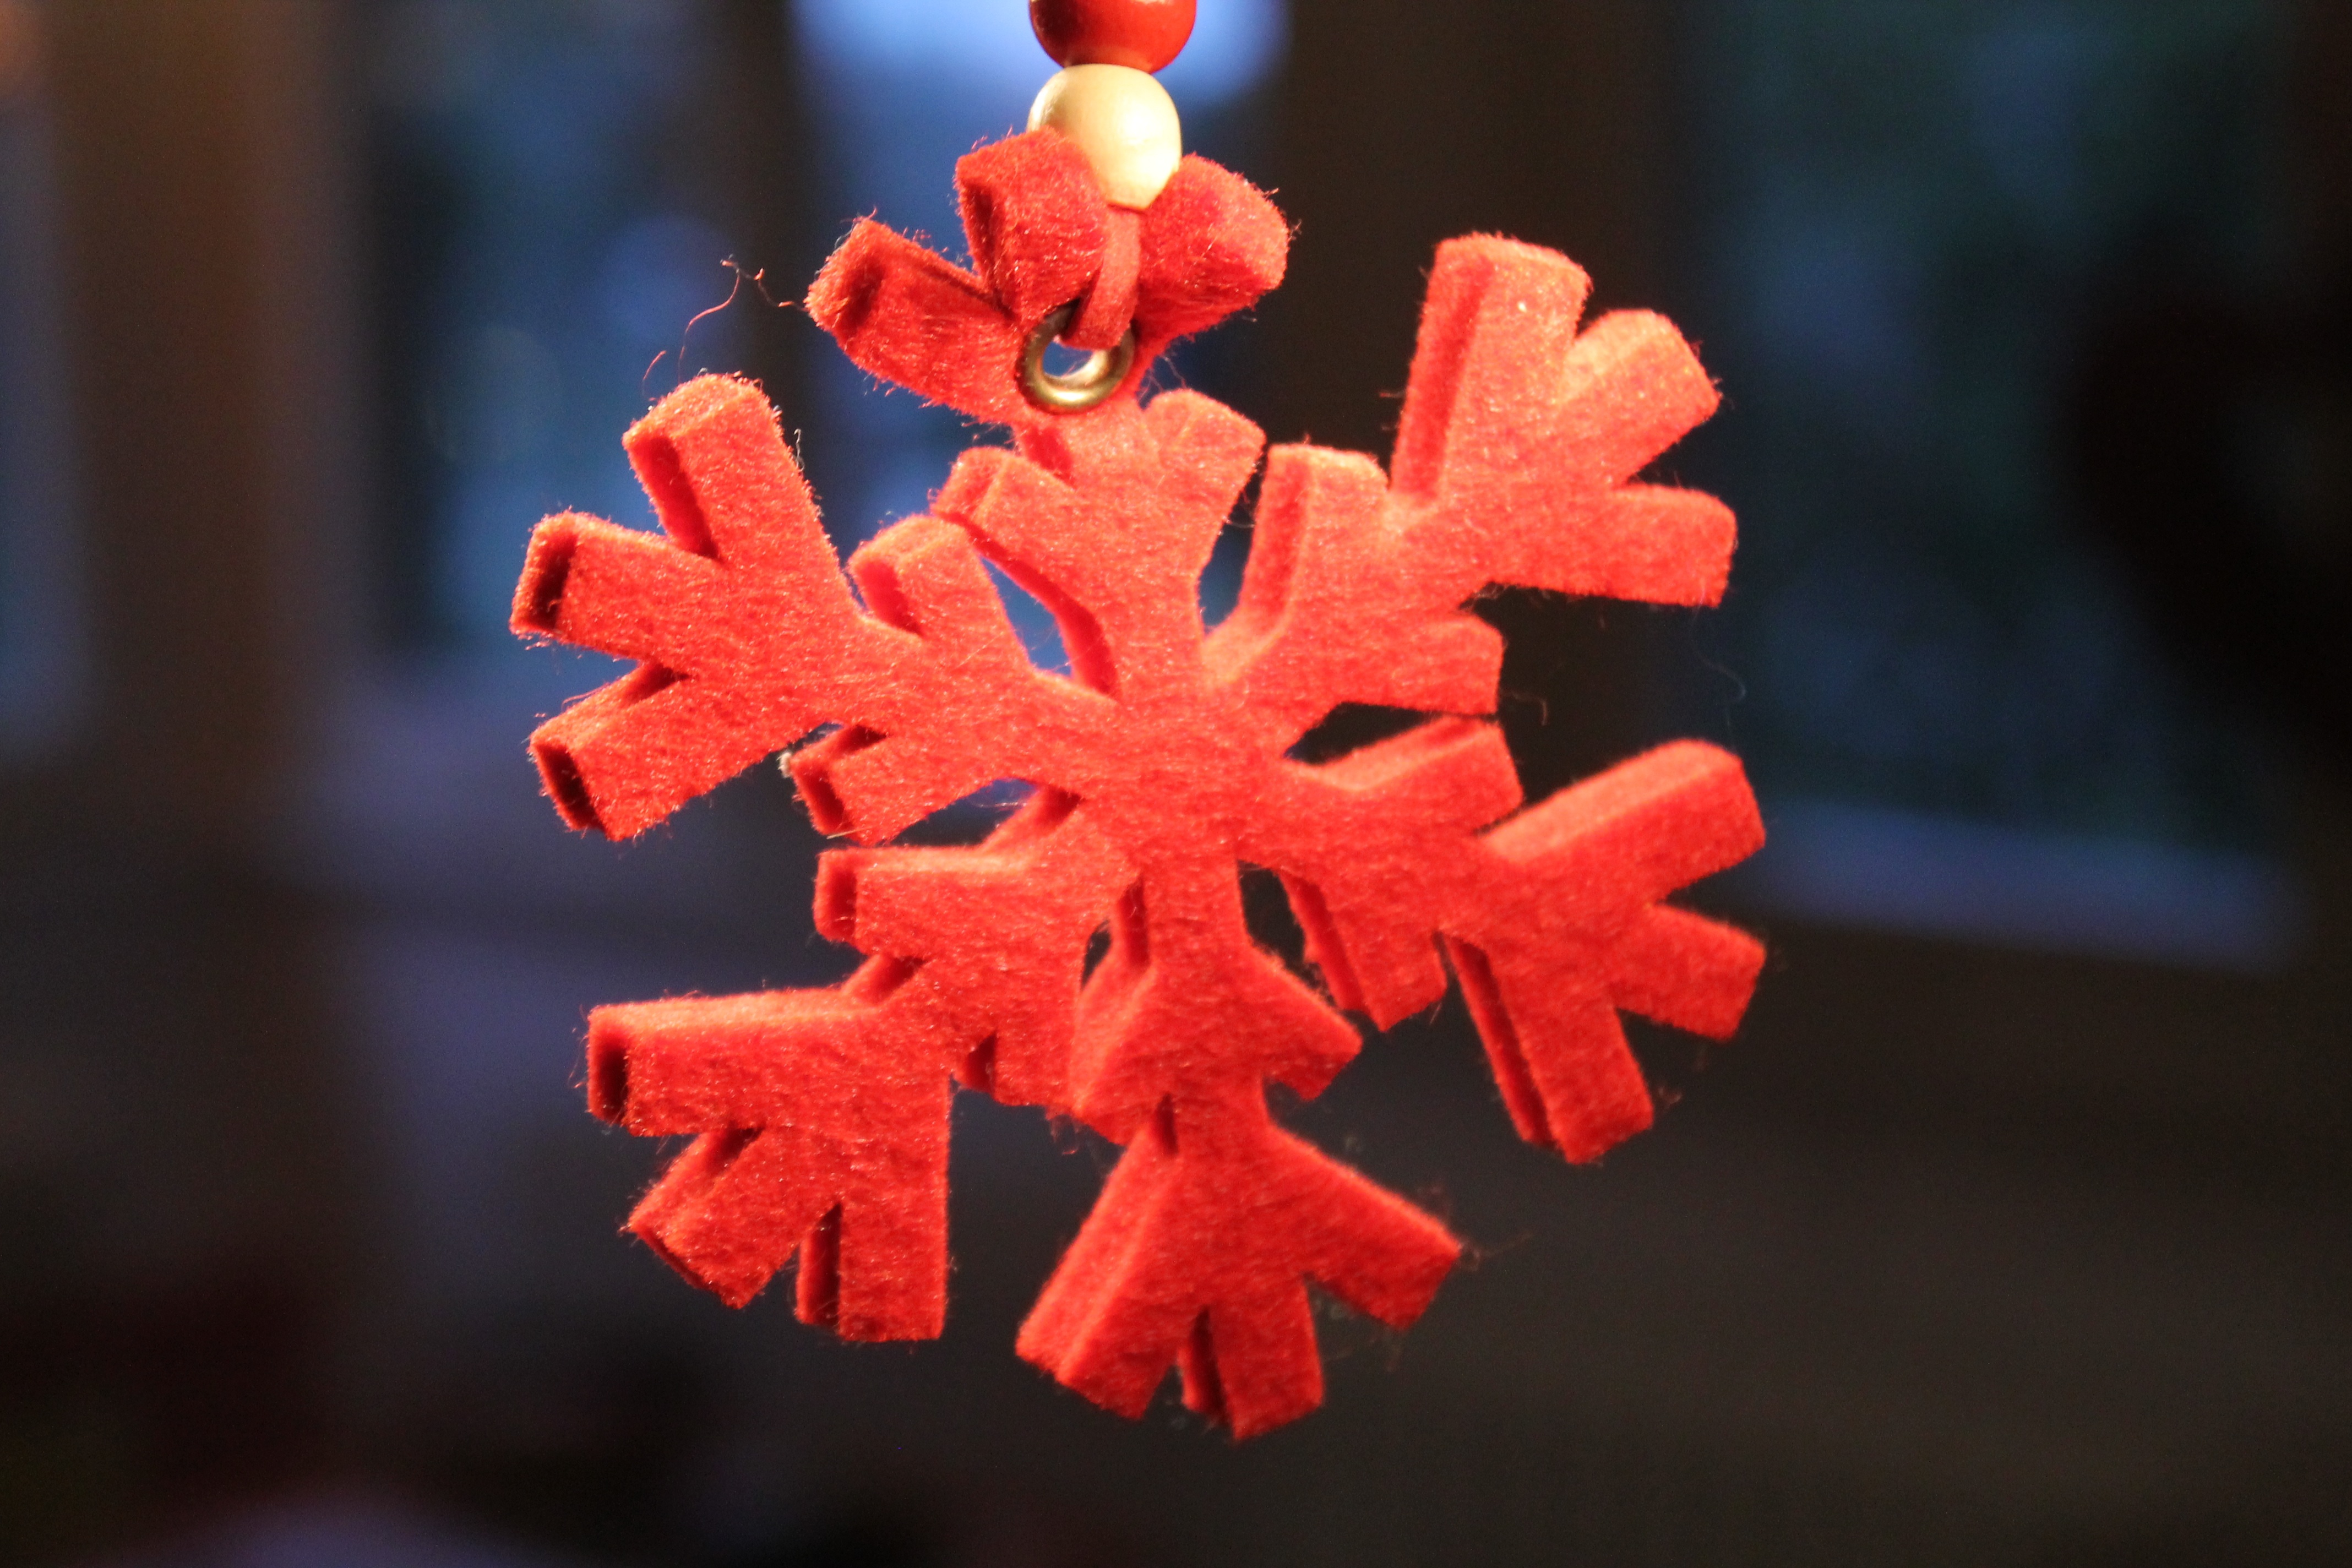
tree, branch, plant, leaf, flower, petal, decoration, red, autumn, christmas, season, maple tree, maple leaf, snowflake, close up, advent, christmas decoration, christmas time, festival, background, december, macro photography, eiskristalle, woody plant, land plant